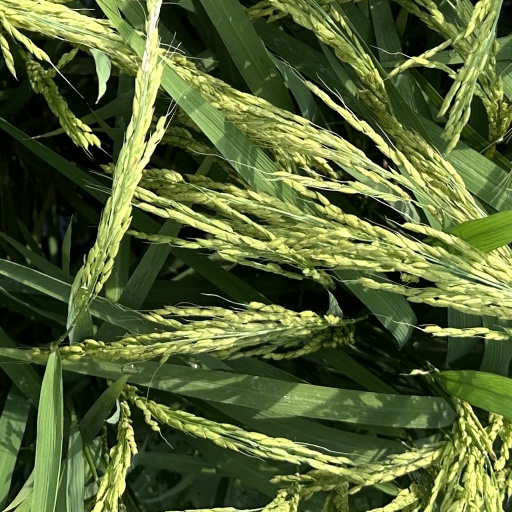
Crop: rice